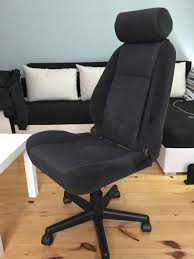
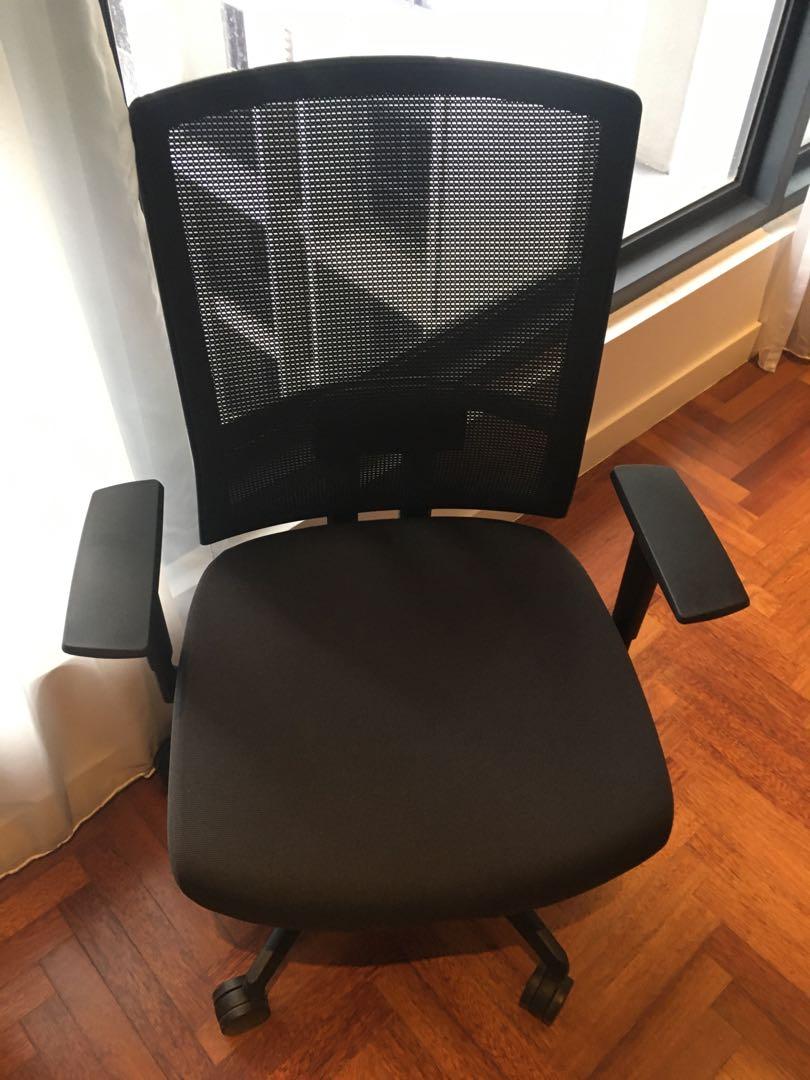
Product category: items_chair
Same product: no